Richmond, Victoria

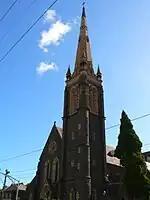
St Ignatius' Church on Church Street

Many religious groups exist in Richmond. The local large Catholic community is served by St Ignatius' Church on Church Street and St James Parish. Anglicans also have a presence in Richmond with two parishes, the oldest is St Stephens (1851) and is at 360 Church Street, next door to St Ignatius' Church; the second parish is St Bartholomew's (1885) located at 290 Burnley Street. A Uniting Church also serves its members with a Fijian presence, located on Church Street, and another in Burnley Street.